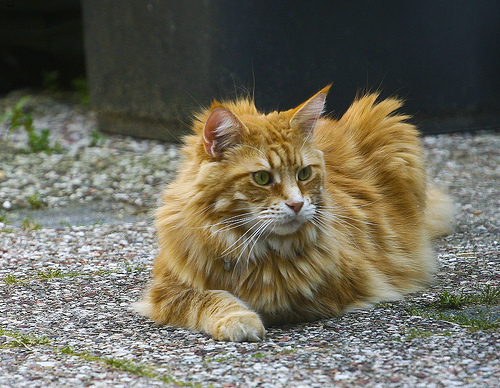
Breed: maine coon